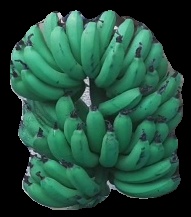
Variety: pachbale
Grade: grade3